Red Week (Italy)

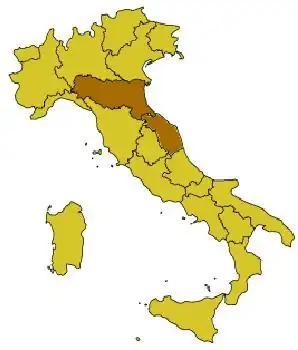
Map showing regions affected by the Red Week: Emilia-Romagna, and Marche

Red Week was the name given to a week of unrest which occurred from 7 to 14 June 1914. Over these seven days, Italy saw widespread rioting and large-scale strikes throughout the Italian provinces of Romagna and the Marche.